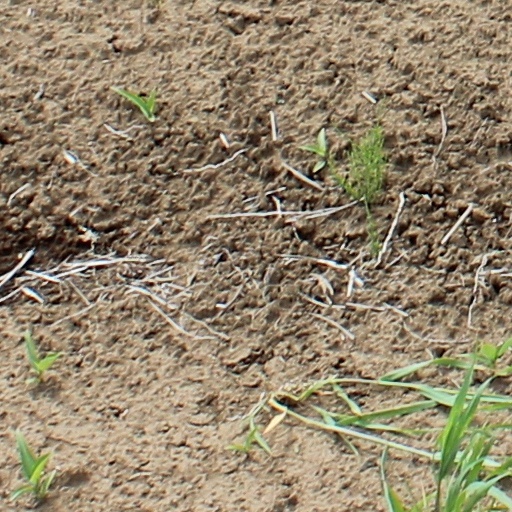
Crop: wheat